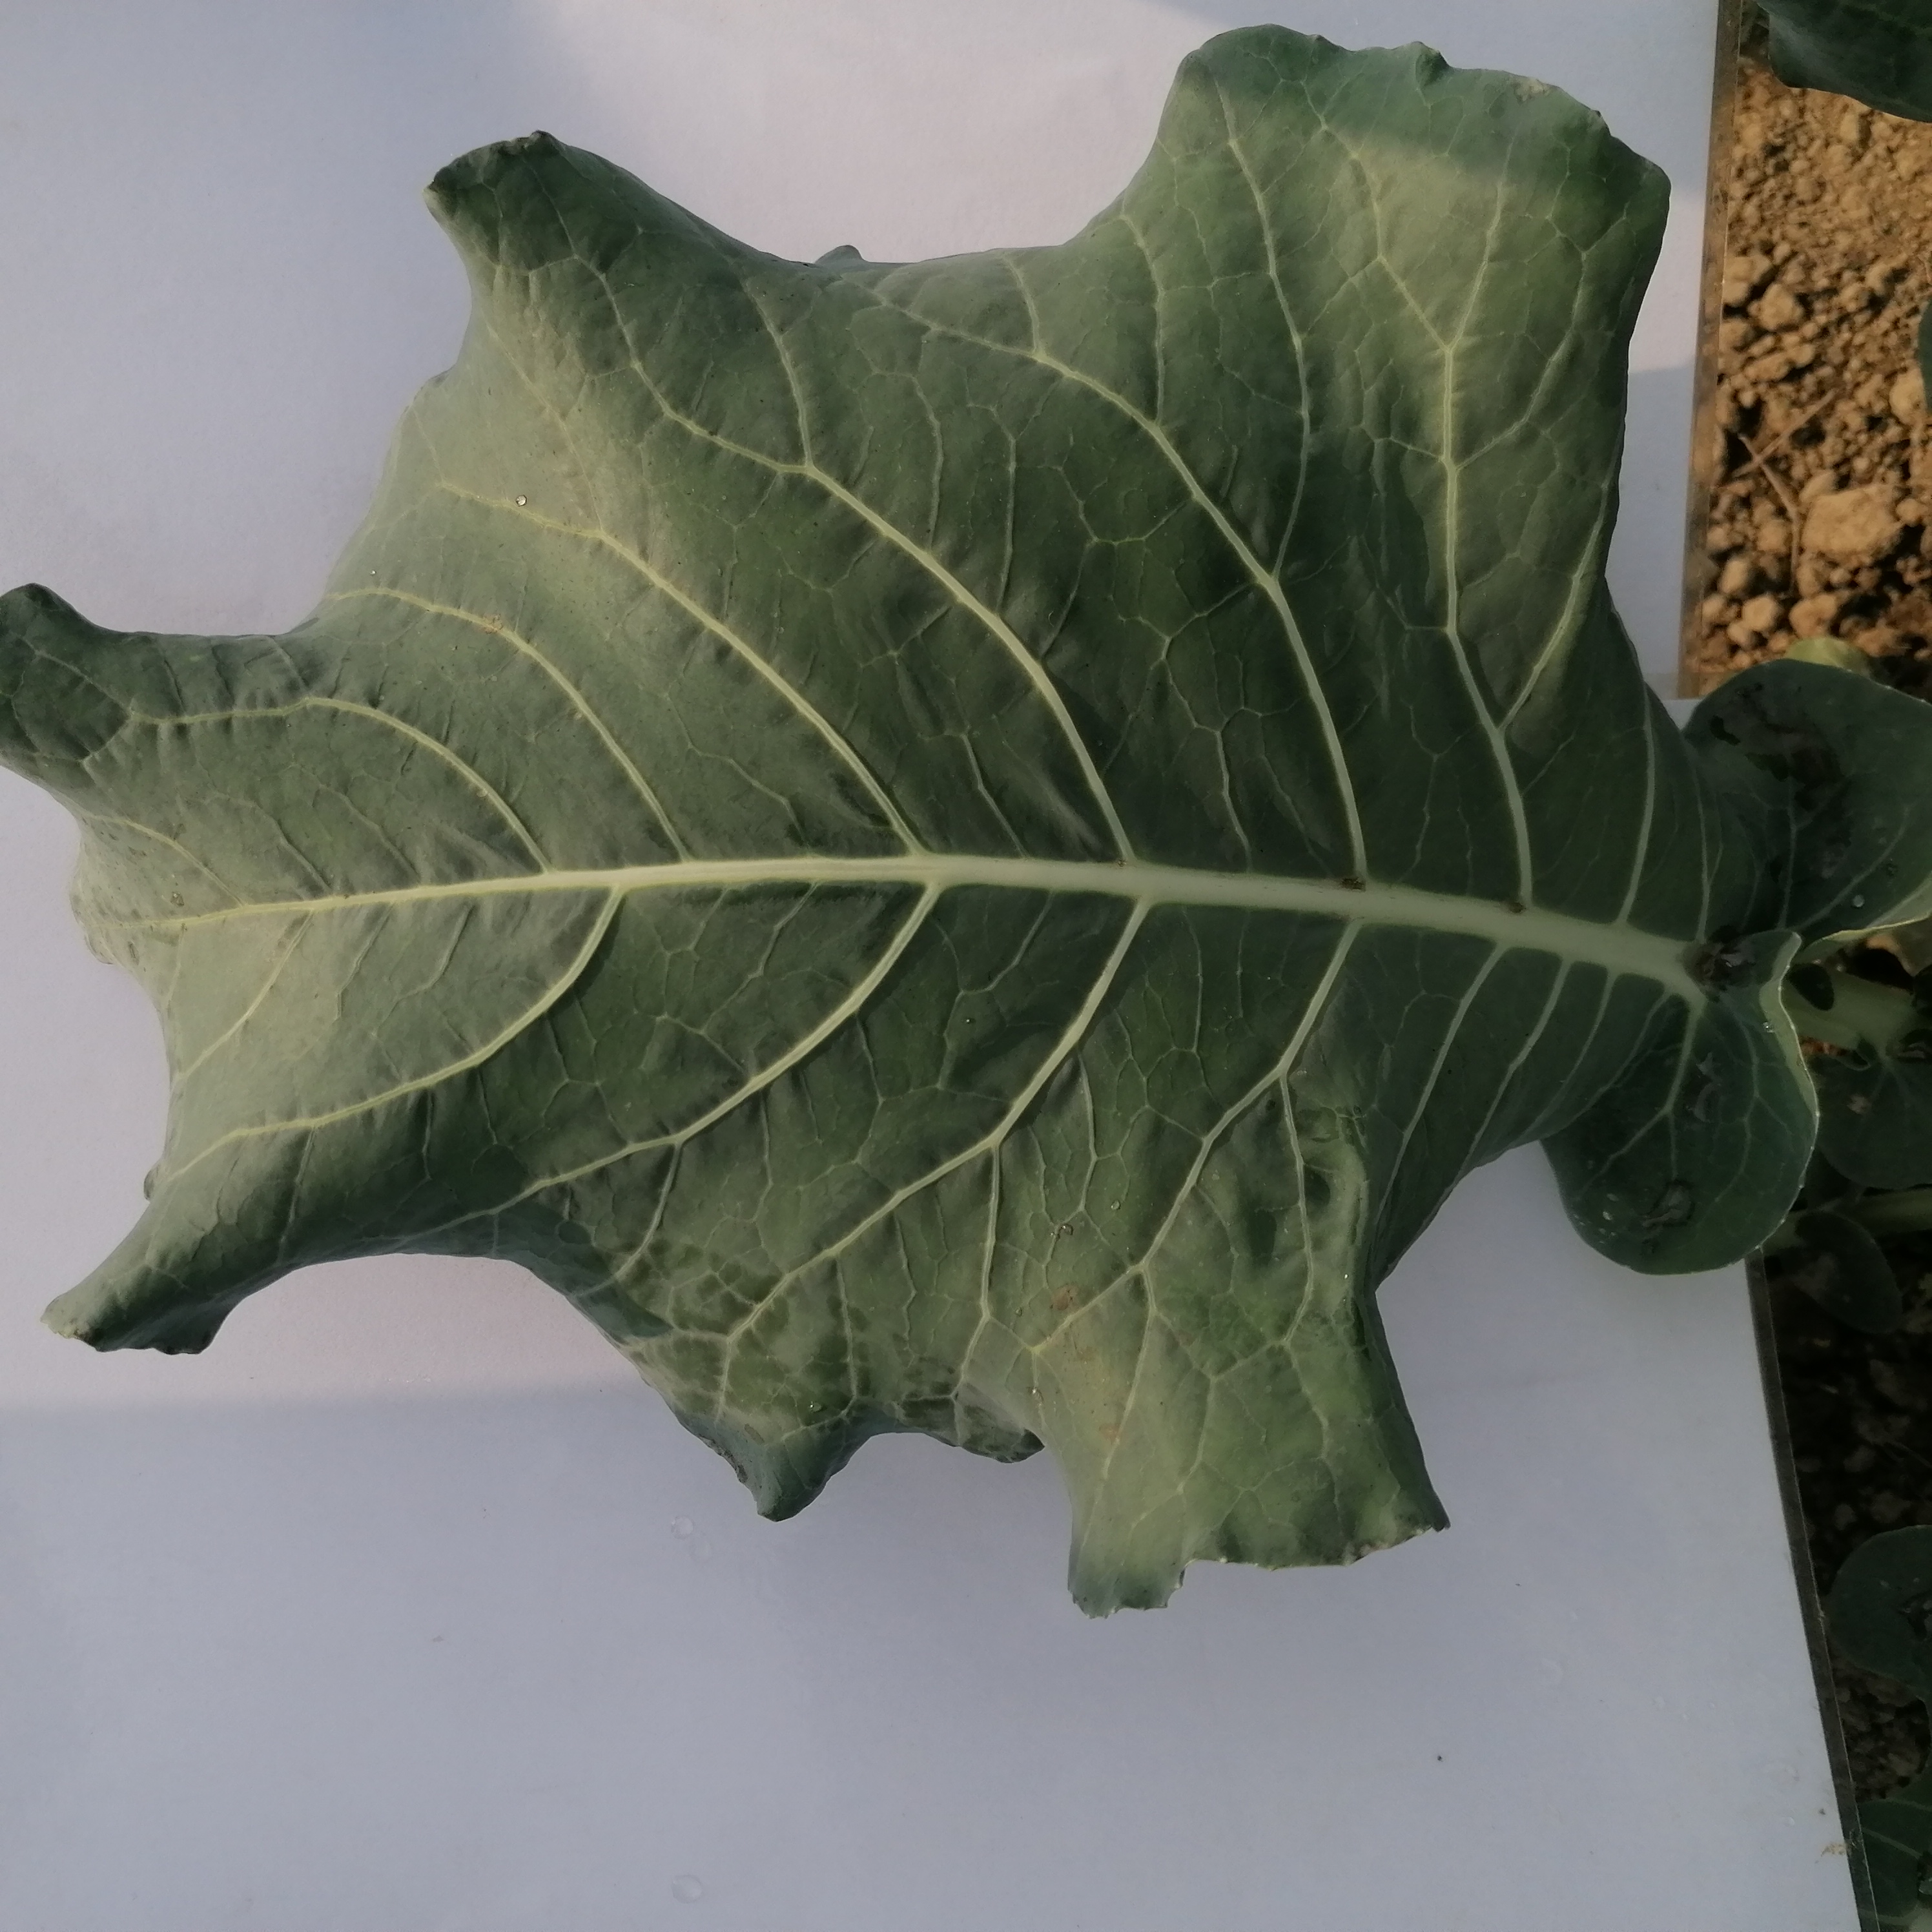
Label: Healthy